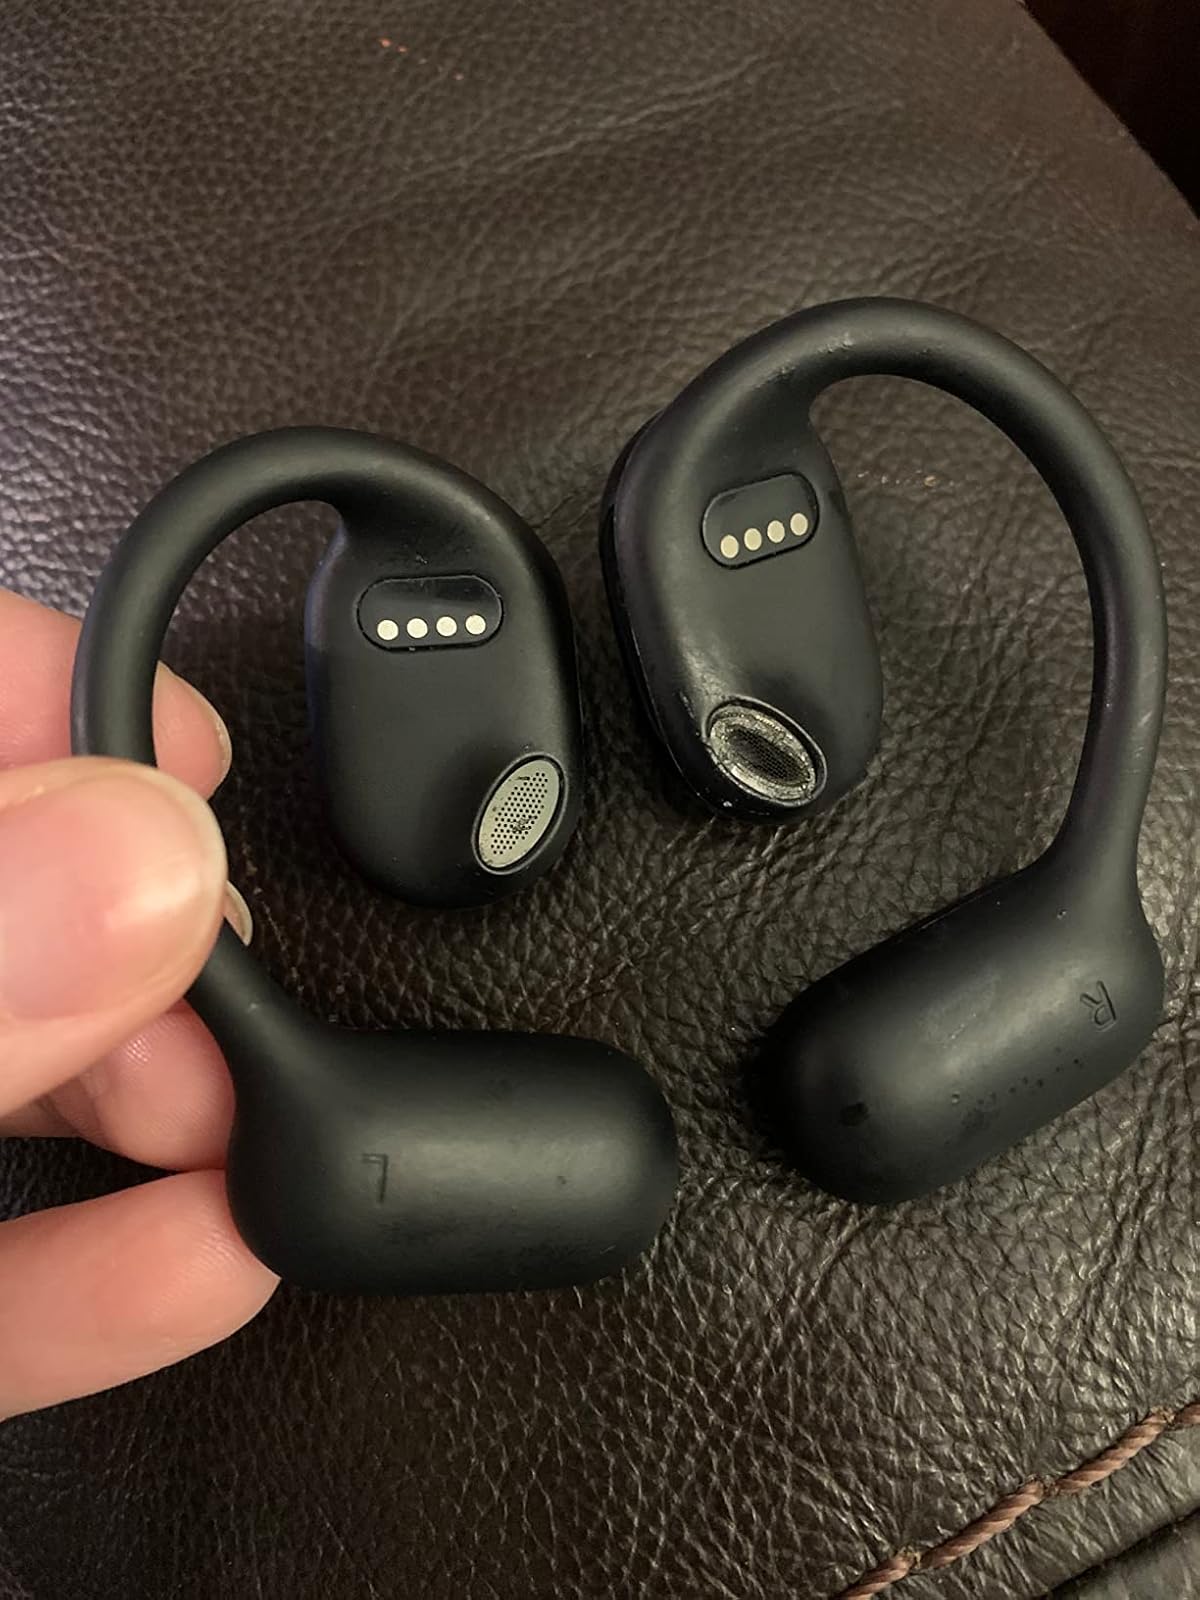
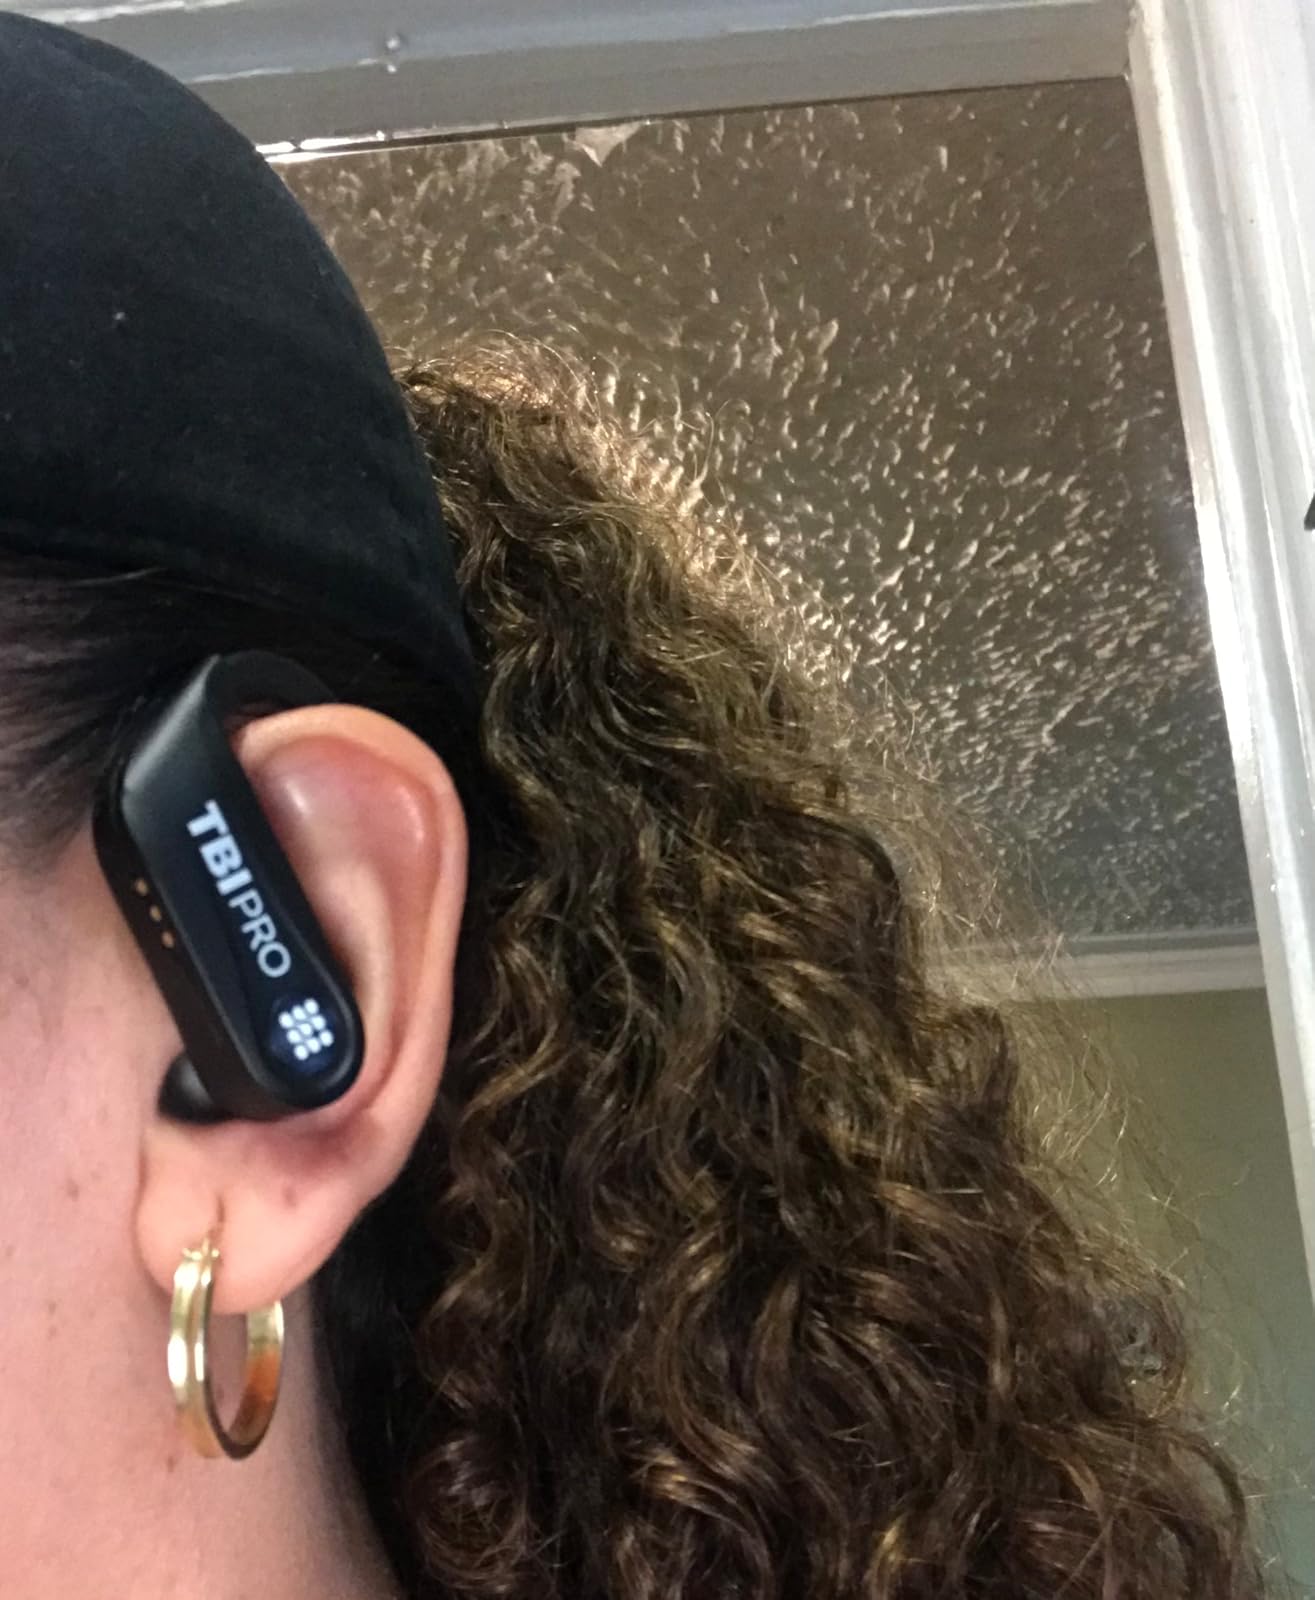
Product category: earbuds
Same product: no